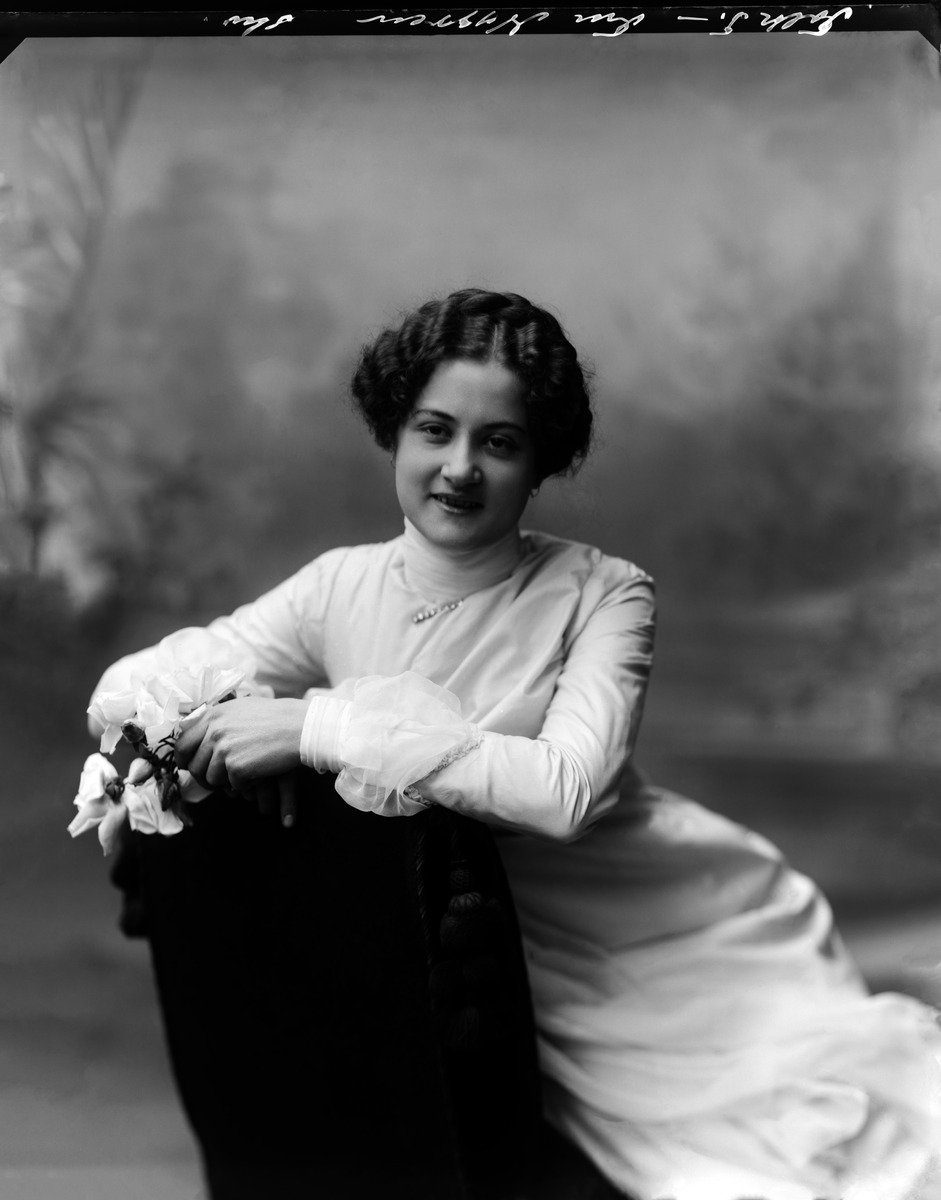
Näyttelijä, Eufemia Elisabeth "Lissie" Nygren o
sisällön kuvaus: Näyttelijä, Eufemia Elisabeth "Lissie" Nygren o.s Liljander (1900-1972) Folkteaternista. Tuolilla istuva, käsivarsiaan sen selkämykseen nojaava nainen on pukeutunut vaaleaan pitsipukuun. mustavalkoinen
Kuvaaja: Nyblin, Daniel, valokuvaaja
Ajankohta: kuvausaika 1900 -luvun alku
Aiheet: Nygren, Eufemia Elisabeth, naiset, näyttelijät, puvut, naisten puvut, päähineet, hatut, pitsit, pukuhistoria, näyttämötaiteilijat